Scottish Marches

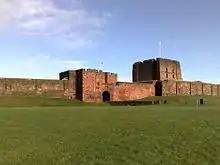
Carlisle Castle, headquarters of the English Western March

Scottish Marches was the term used for the Anglo-Scottish border during the Late Middle Ages and the Early Modern era, characterised by violence and cross-border raids. The Scottish Marches era came to an end during the first decade of the 17th century following the Union of the Crowns of England and Scotland.